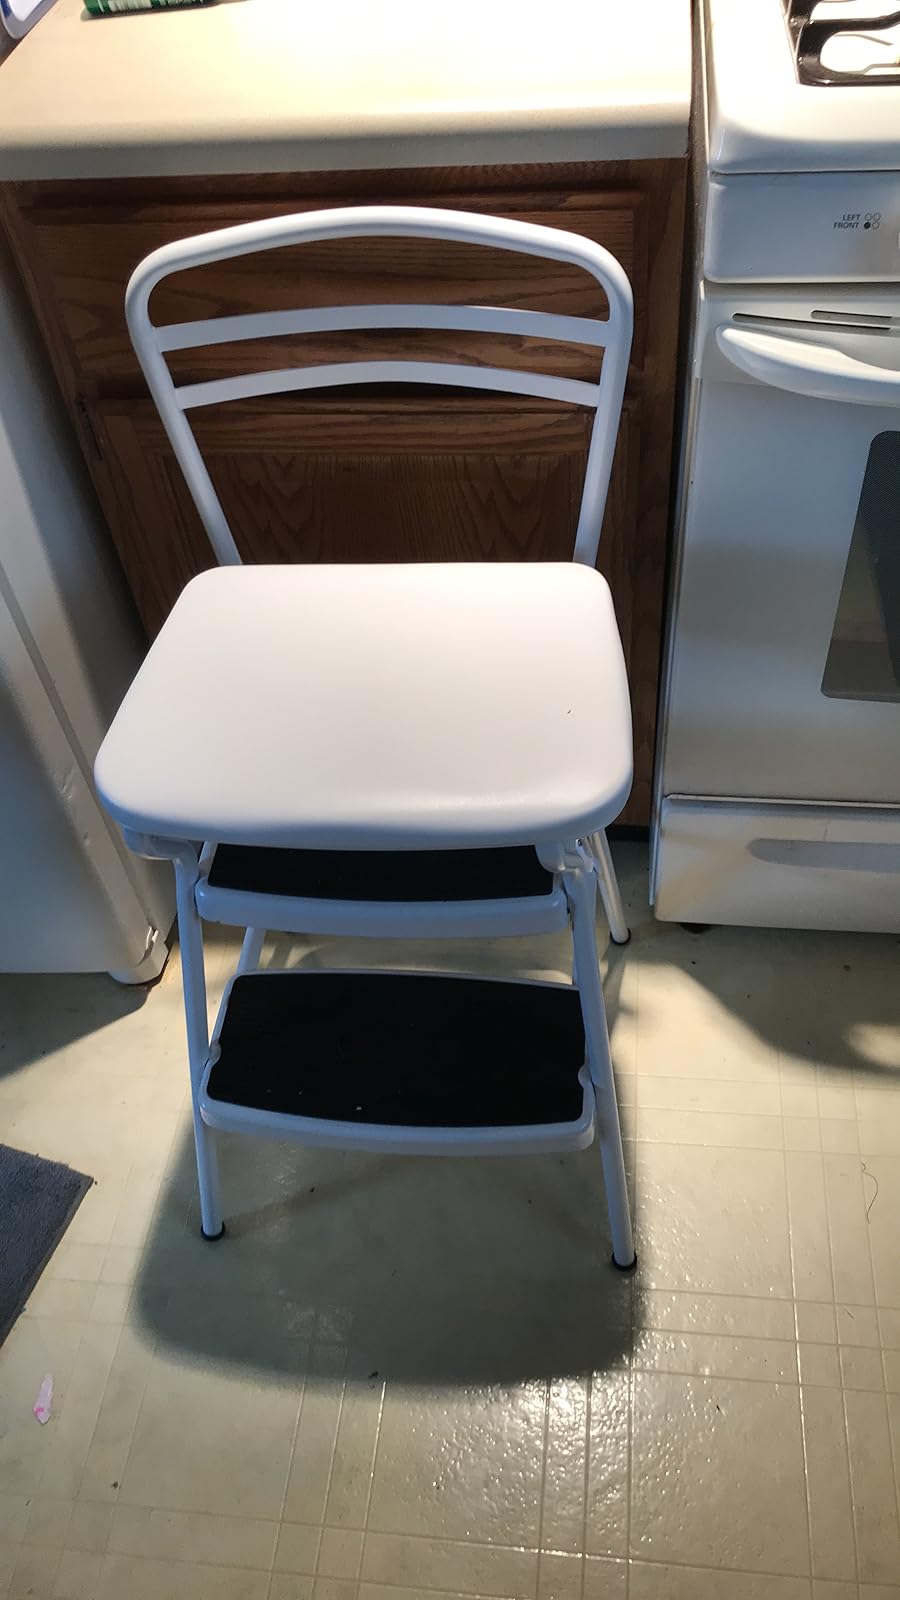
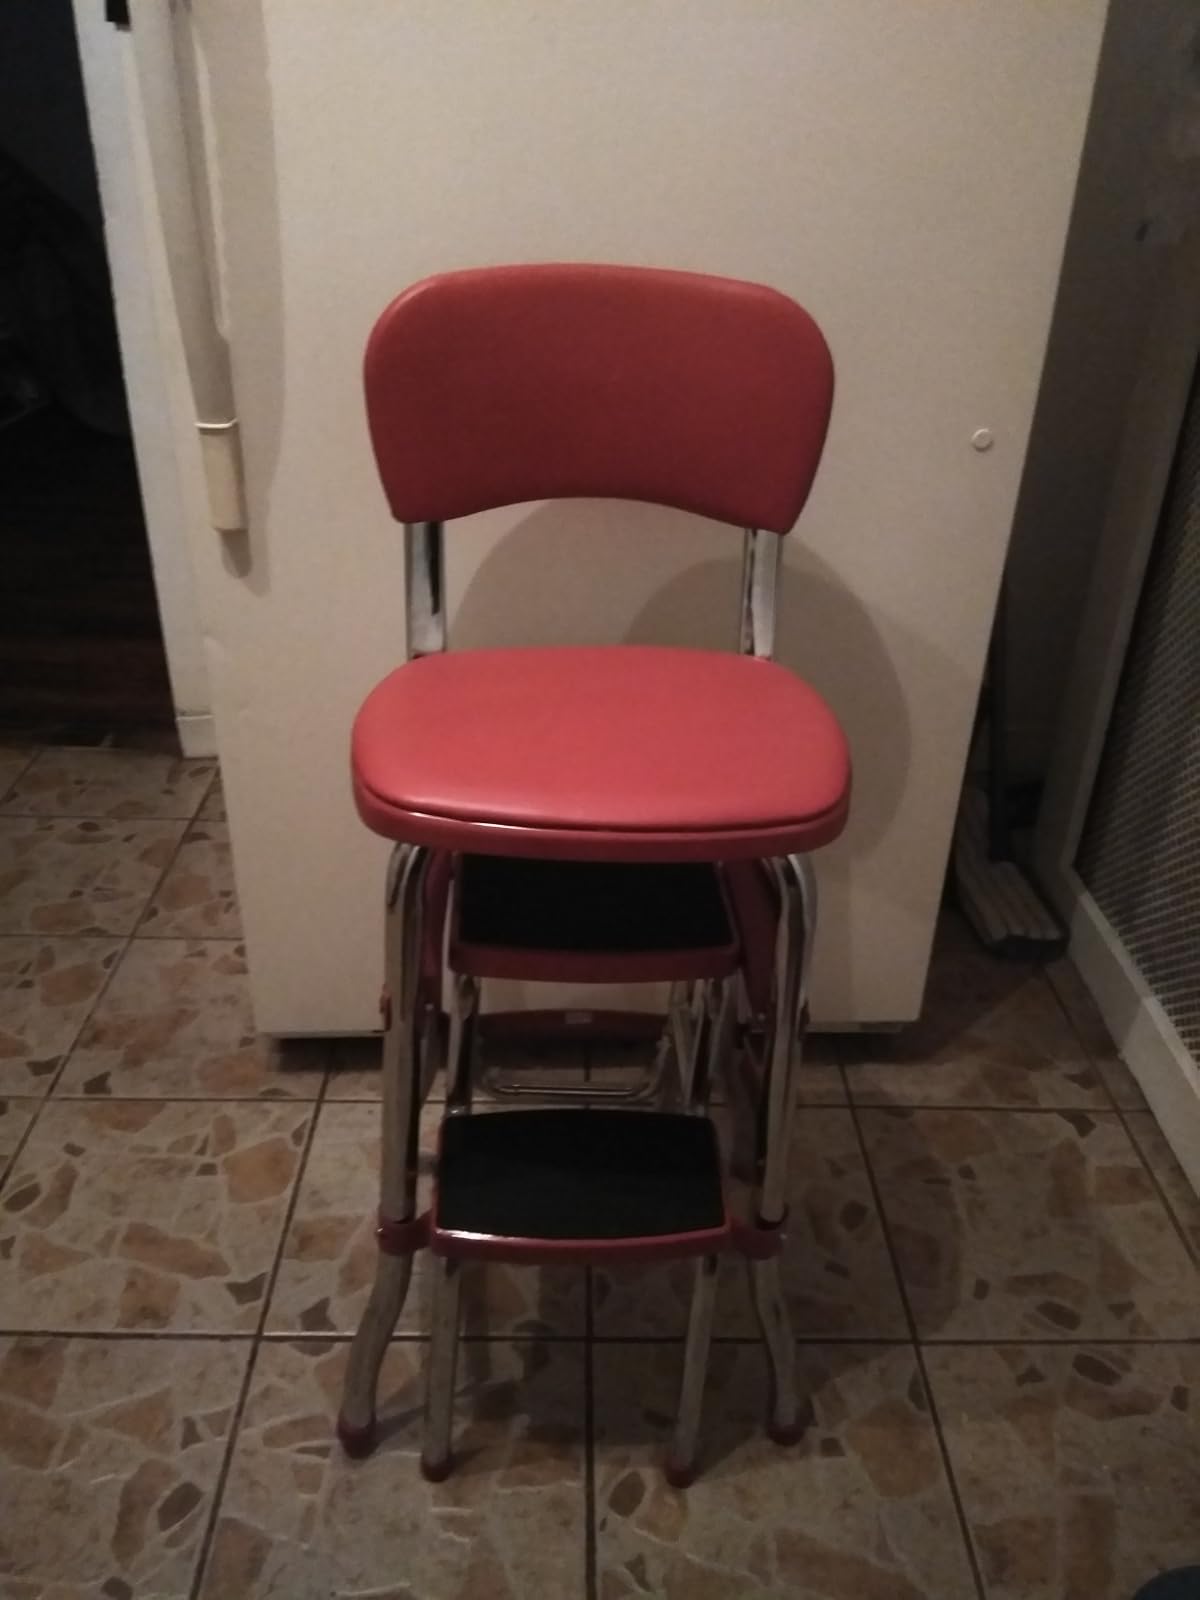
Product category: items_chair
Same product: no